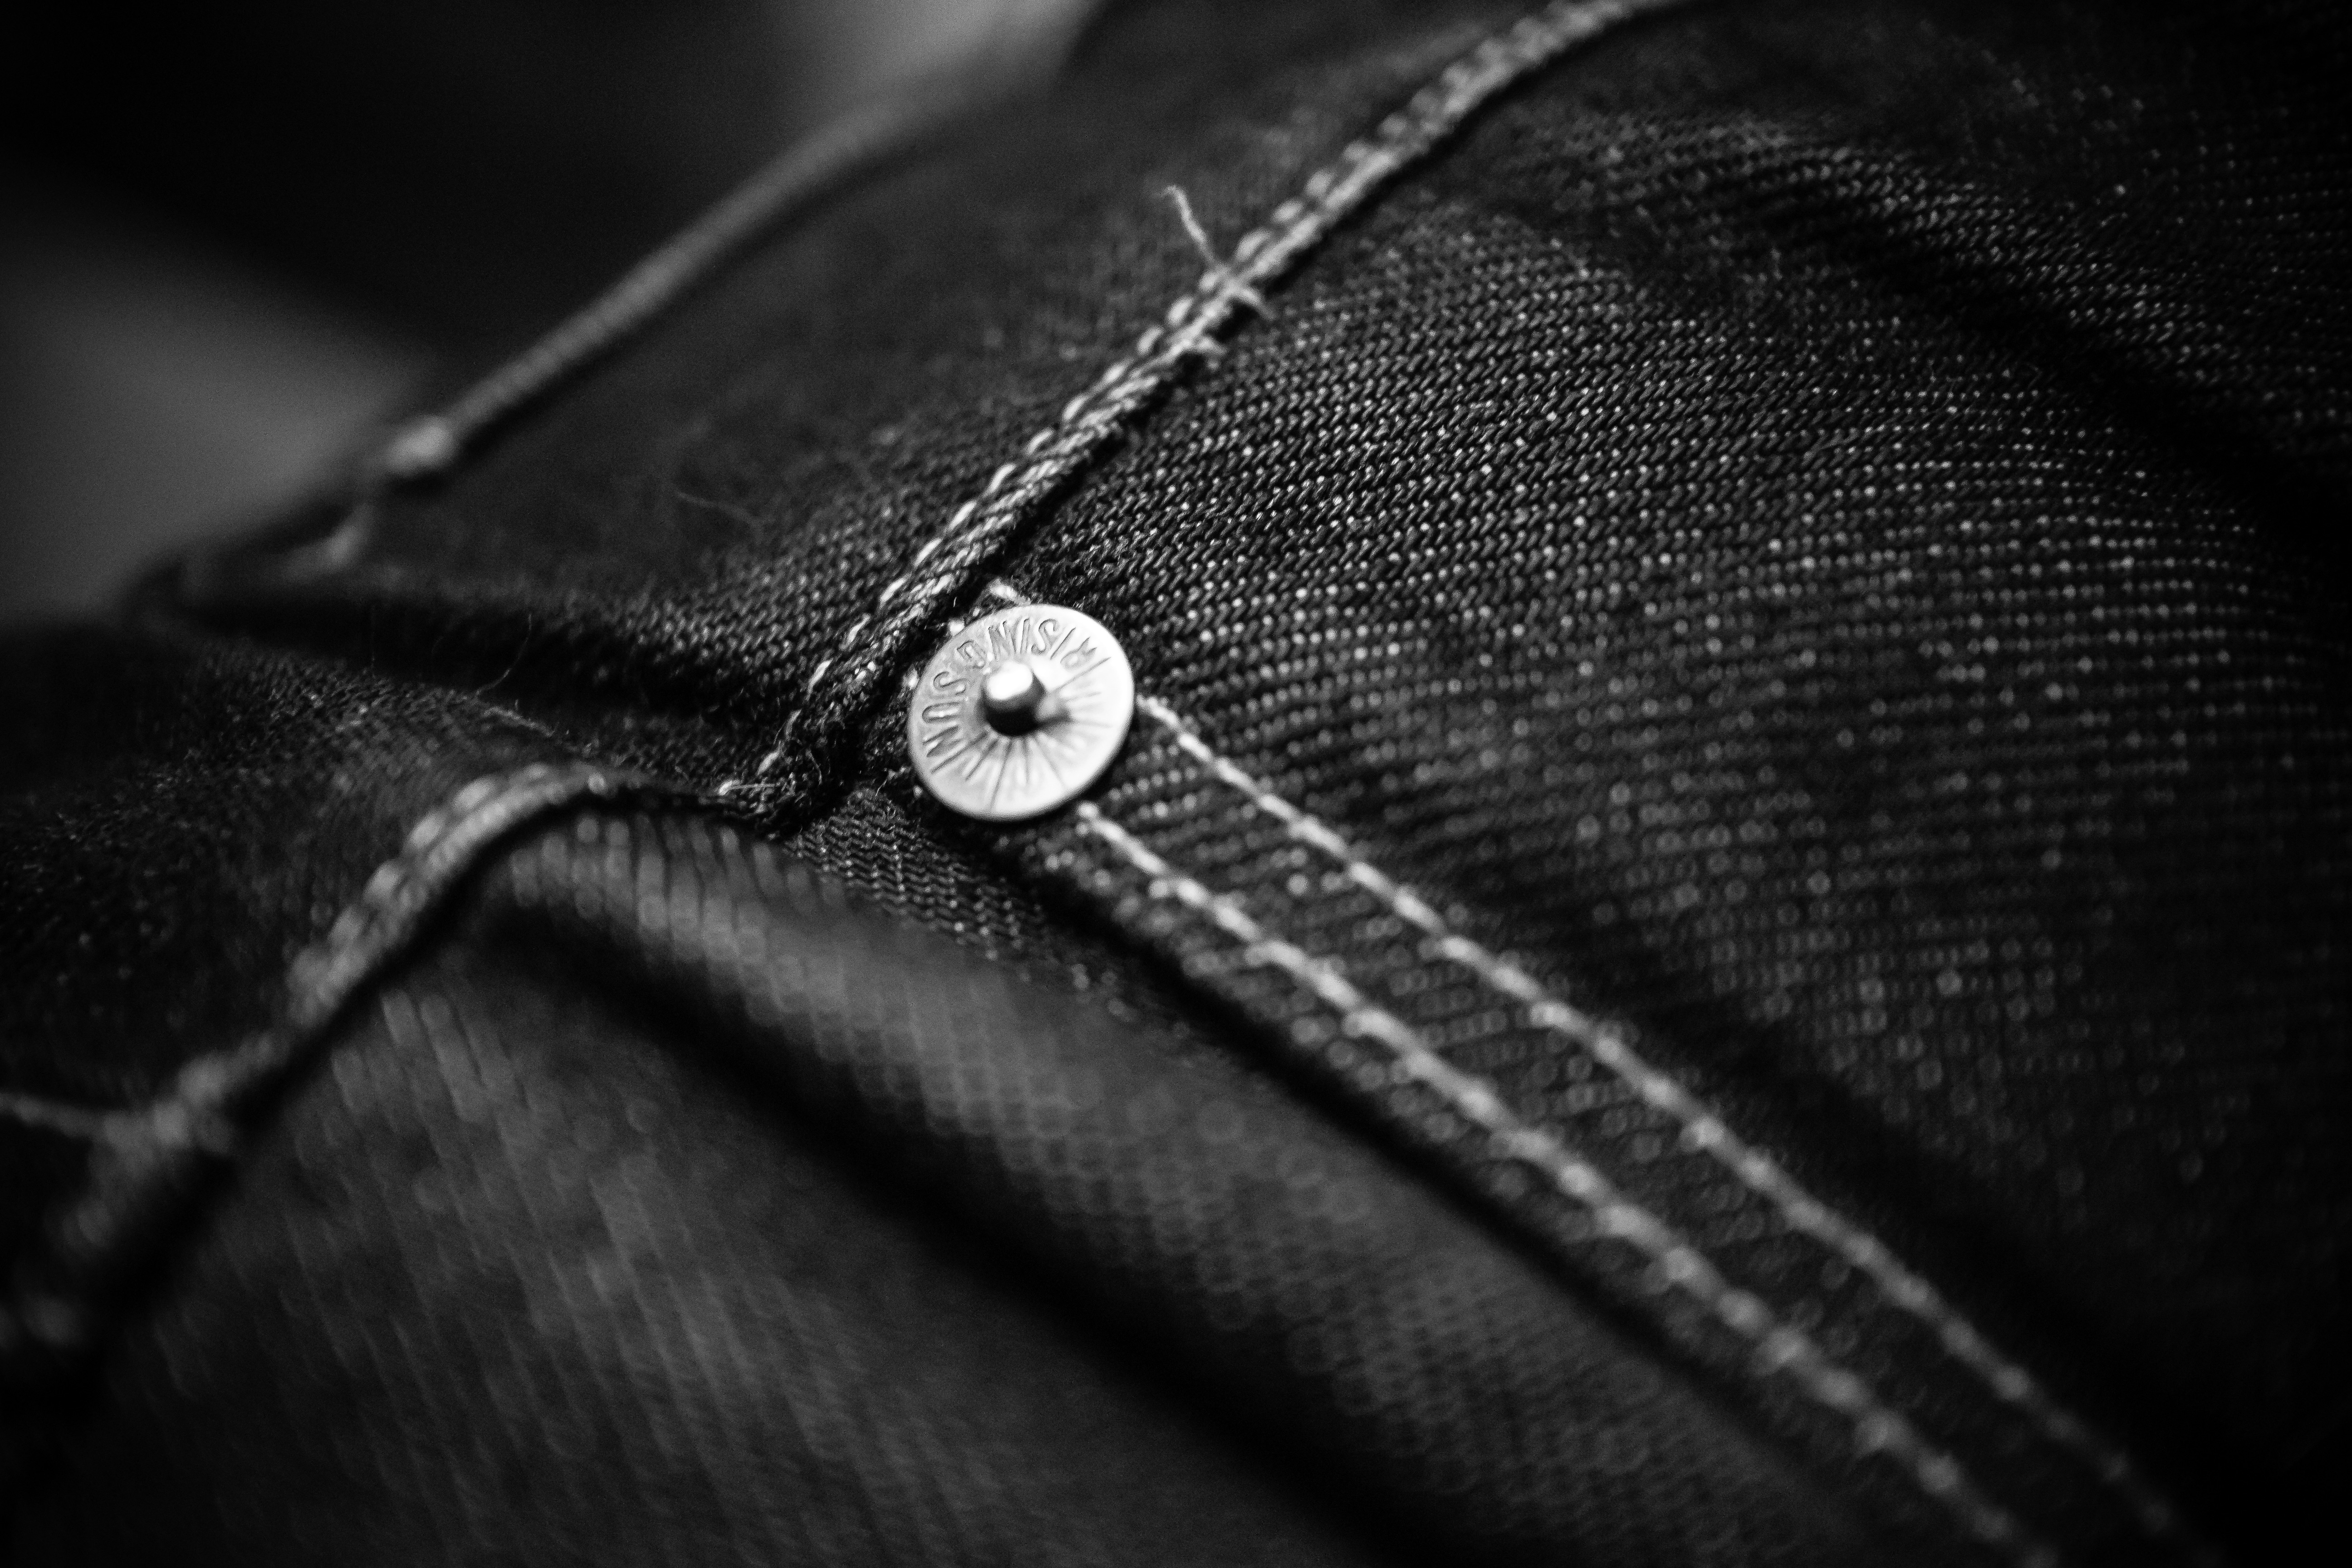
black and white, leather, bag, black, monochrome, jacket, material, handbag, brand, textile, footwear, zipper, strap, monochrome photography, fashion accessory